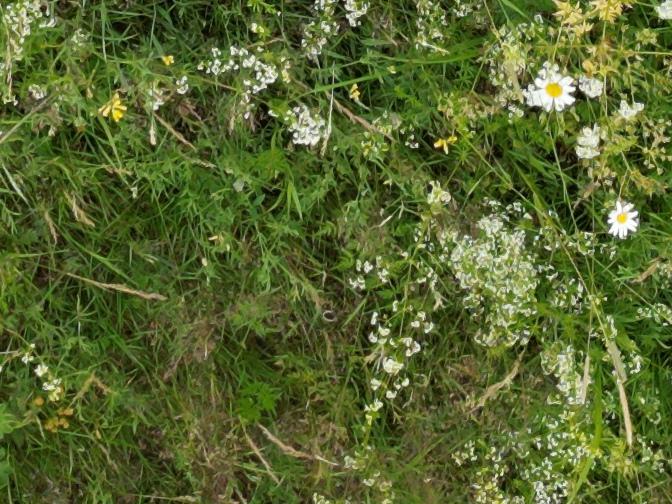
Flowers visible: yarrow flowers, yarrow flowers, yarrow flowers, yarrow flowers, yarrow flowers, yarrow flowers,  daisy flowers,  daisy flowers,  daisy flowers